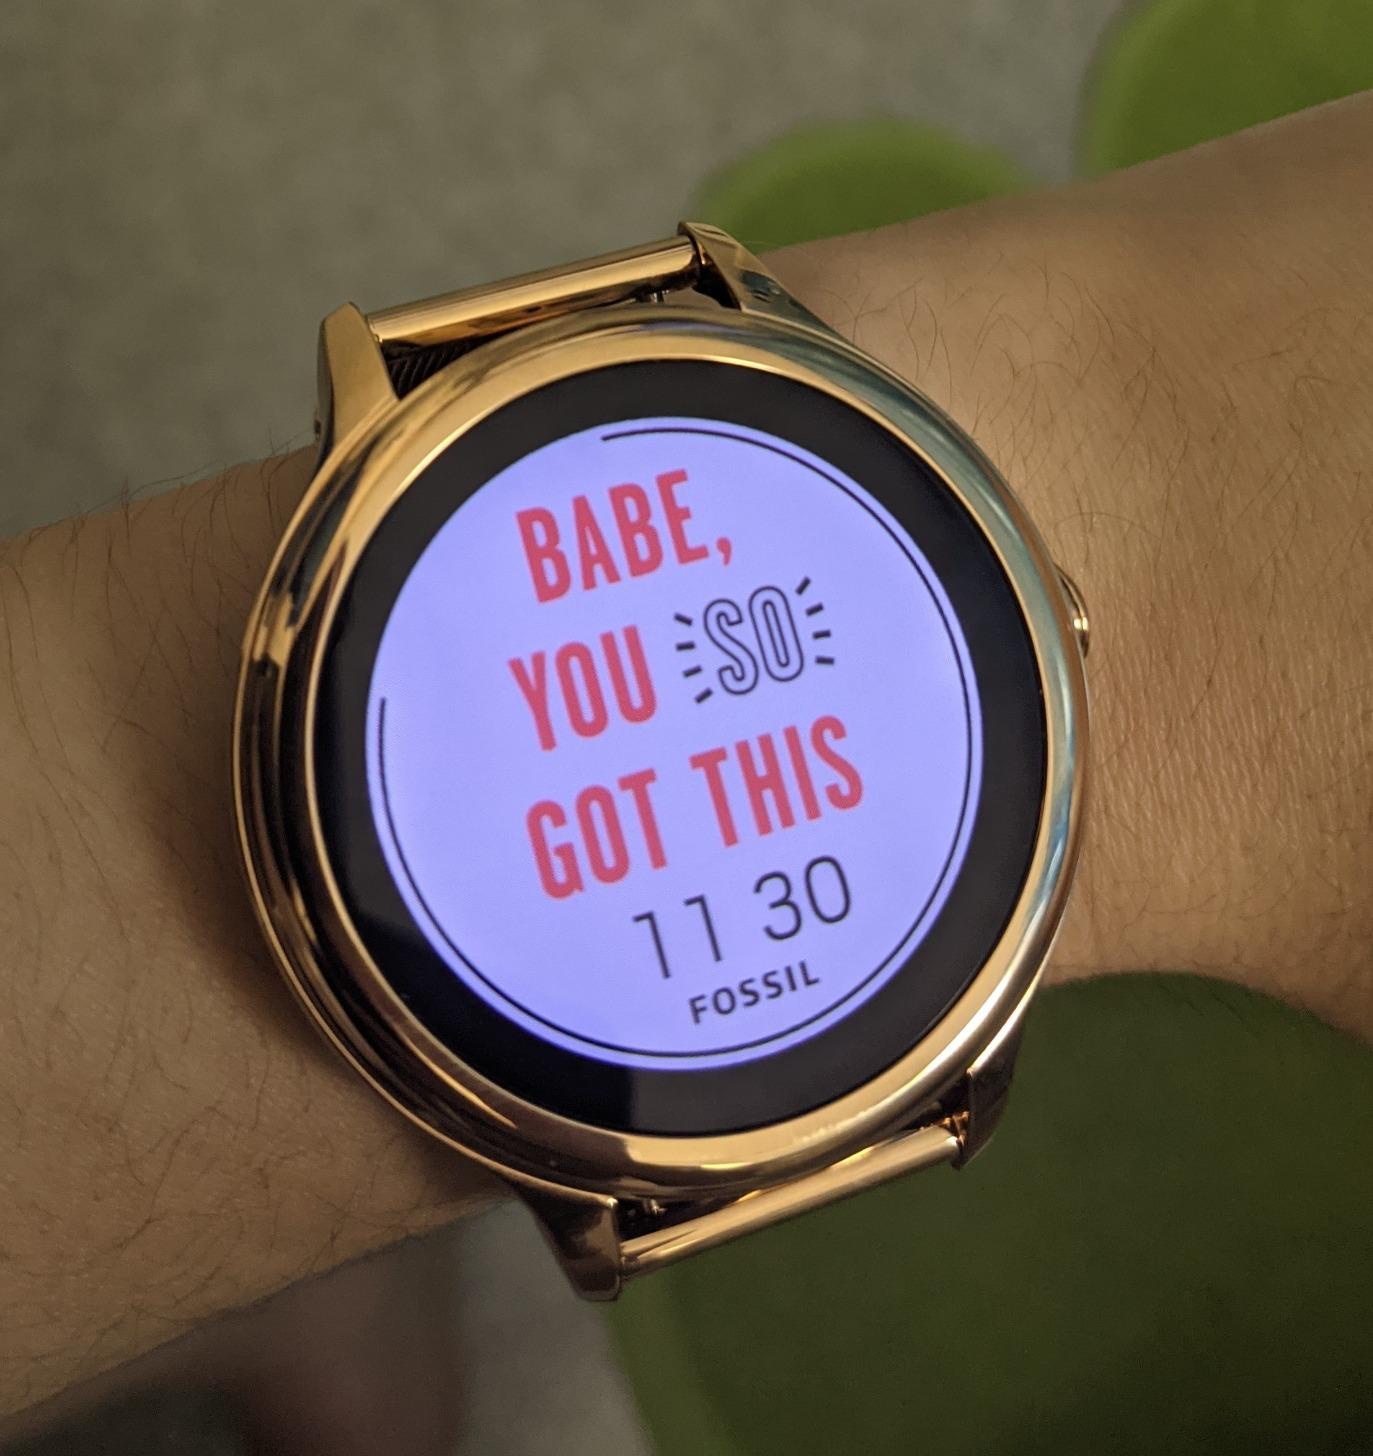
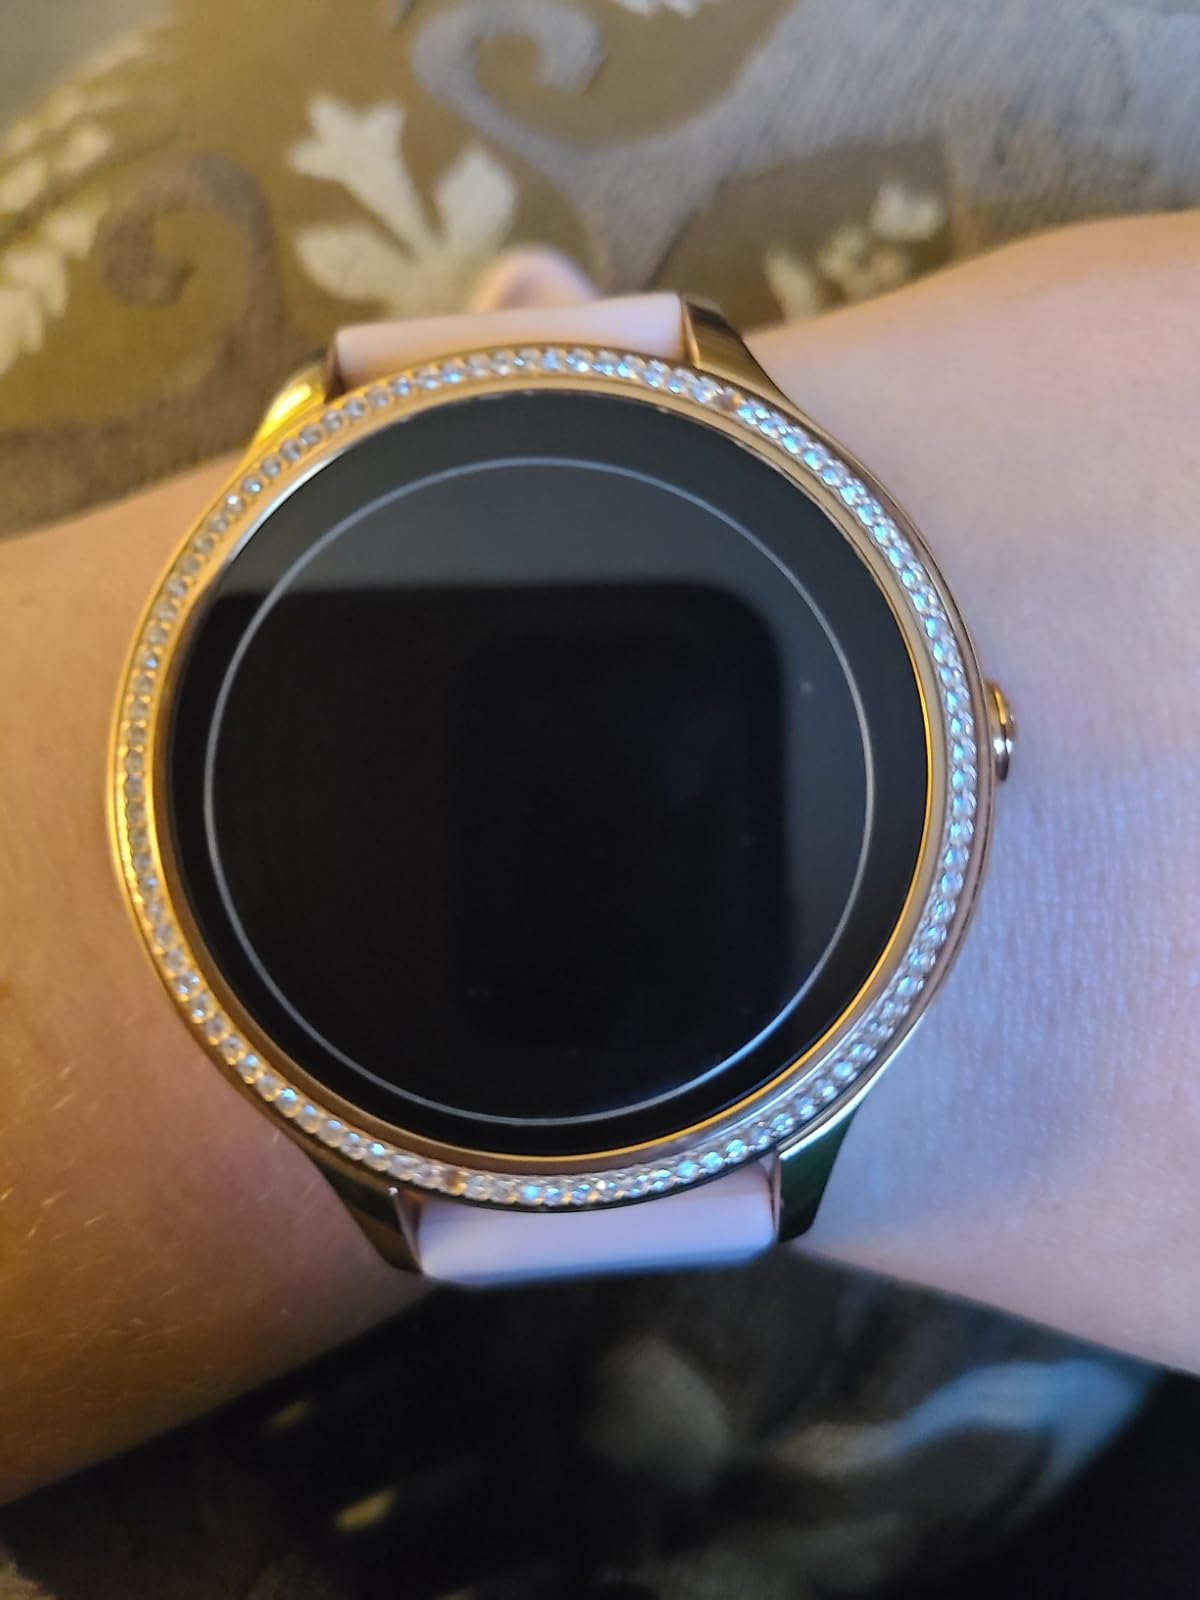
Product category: smartwatch
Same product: no